Cathedral of St. John the Evangelist (Milwaukee)

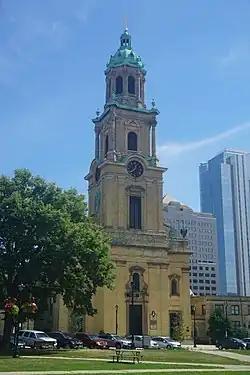
Cathedral of St. John the Evangelist

The Cathedral of St. John the Evangelist is the episcopal see of the Catholic Archdiocese of Milwaukee in Milwaukee, Wisconsin. The building itself is in German Renaissance Revival style, built in 1847, with changes after several fires. It is listed on the National Register of Historic Places and designated a Milwaukee Landmark. It is located just east of Cathedral Square Park.